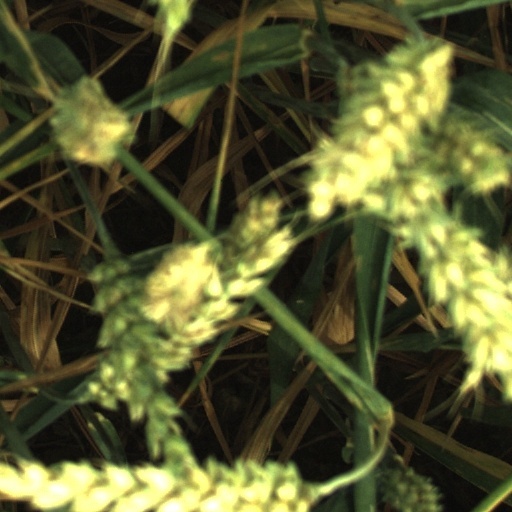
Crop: wheat